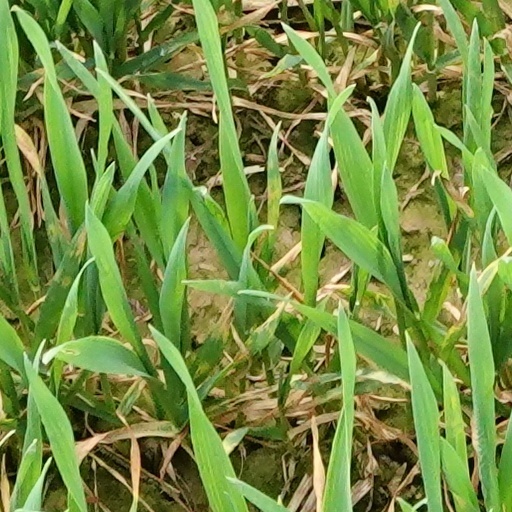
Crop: wheat